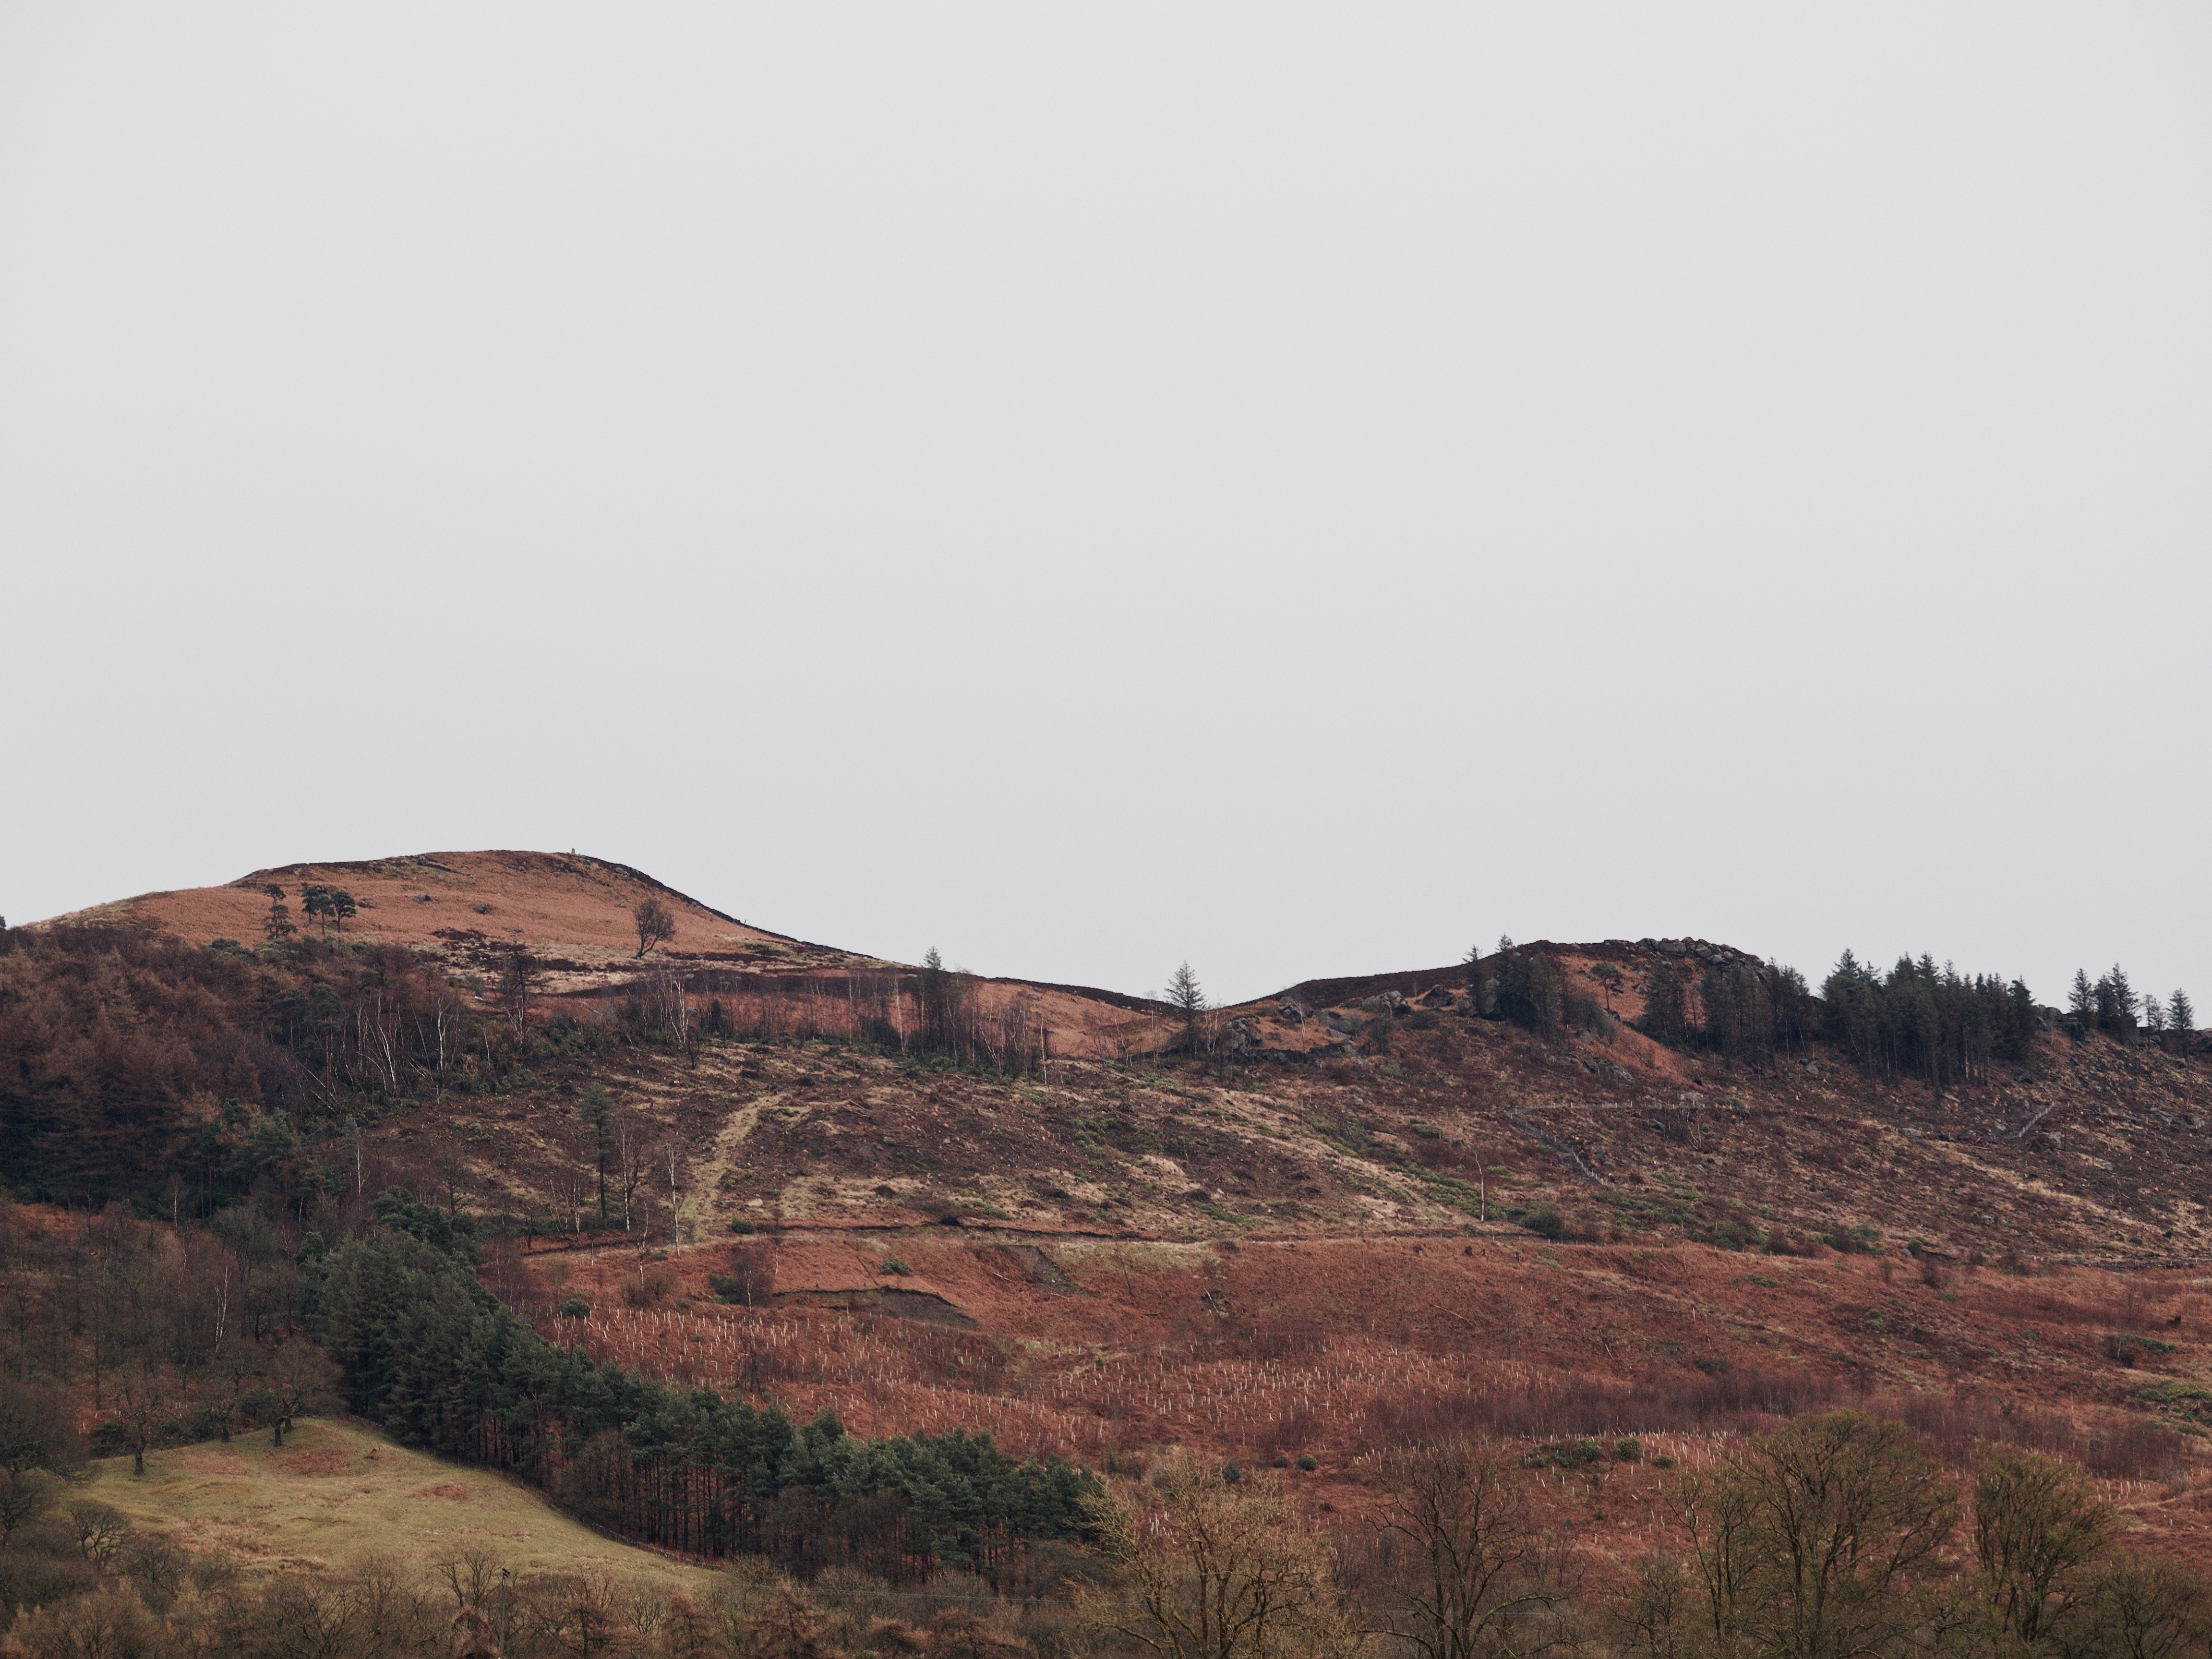
landscape, rock, mountain, hill, cliff, terrain, geology, plateau, landform, natural environment, geographical feature